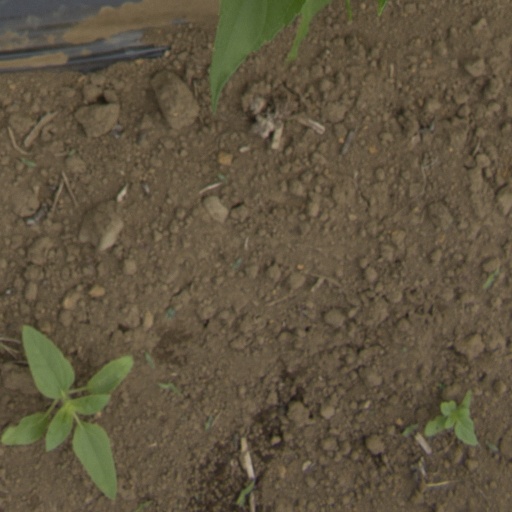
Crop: Jerusalem artichoke